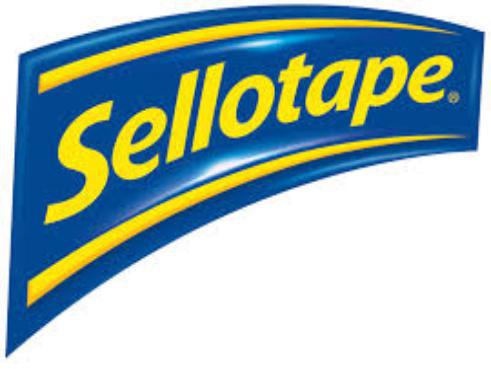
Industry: Necessities